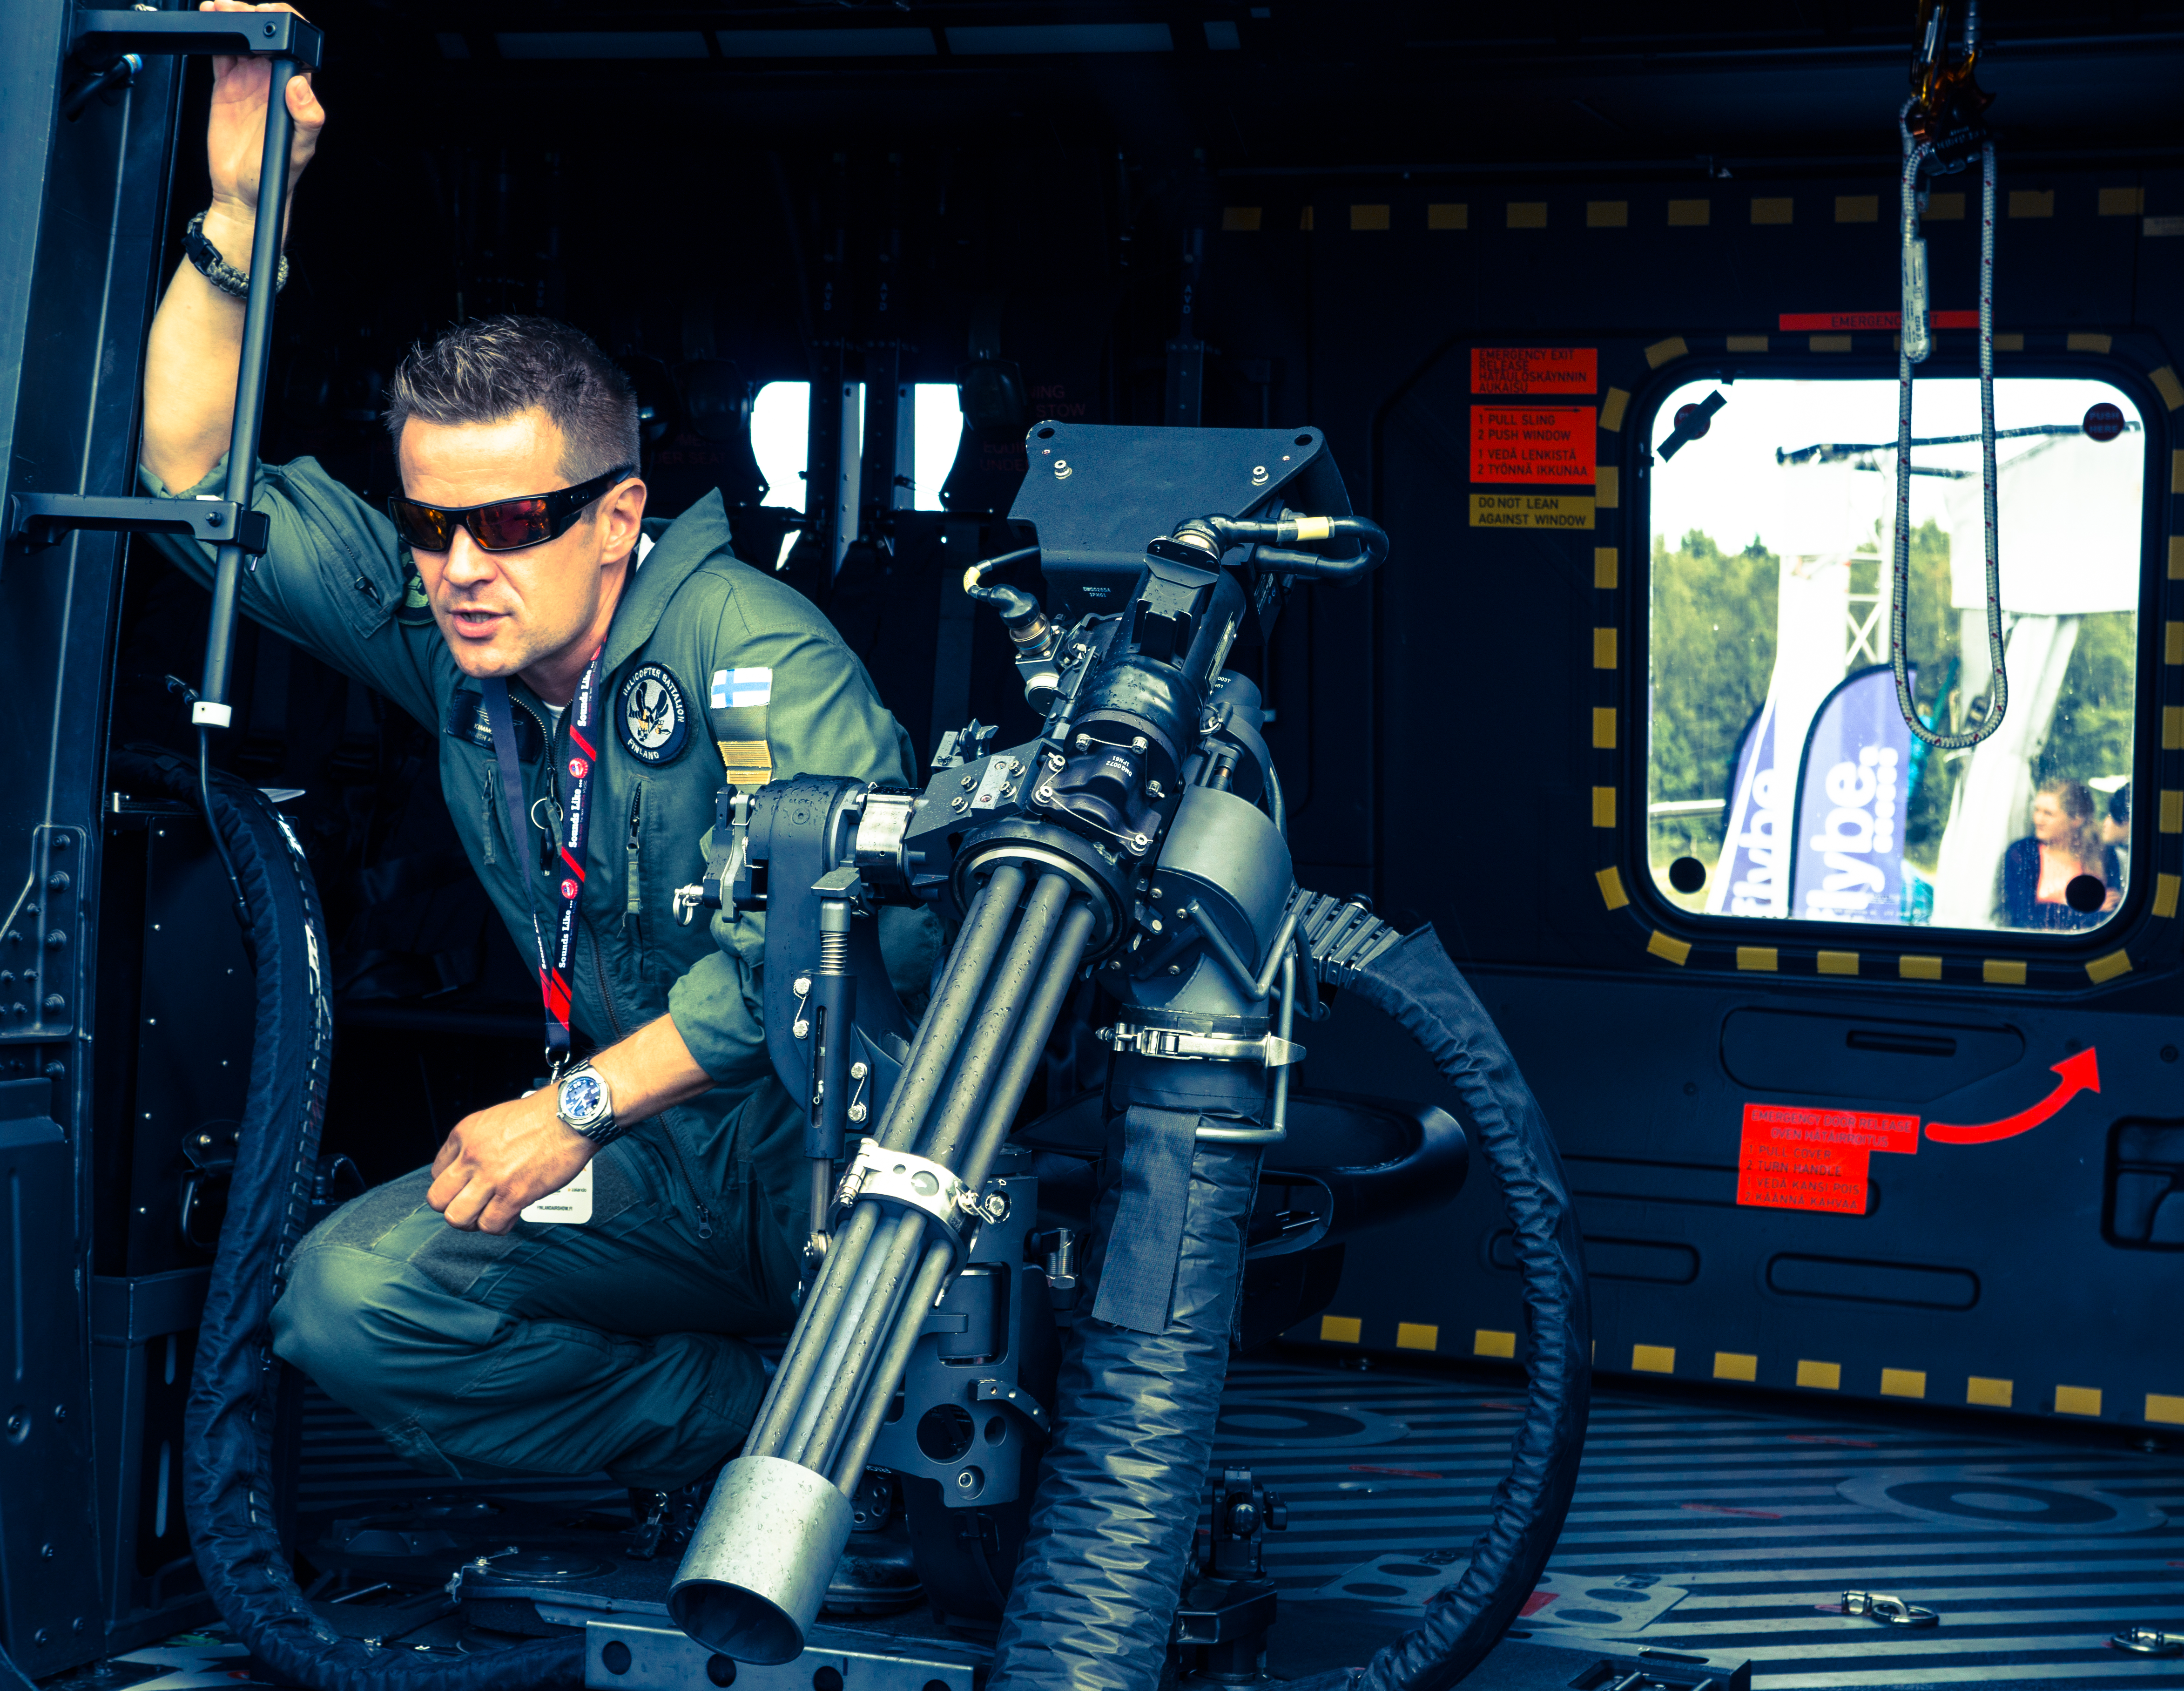
man, airport, vehicle, helicopter, sony, finland, helsinki, 1855mm, e, personnel, f3556, screenshot, helsinkimalmi, malmi, ilce3000, oss, nhindustries, nh90, tth, dillon, m134d, minigun